Örby, Kinna

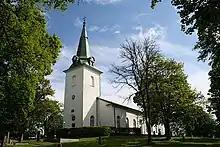
Örby church in Västra Götaland

Örby is a part of the town Kinna in Mark Municipality, Västra Götaland County, Sweden. The area has about 2,000 inhabitants and was formerly a locality of its own, but has grown together with Kinna.